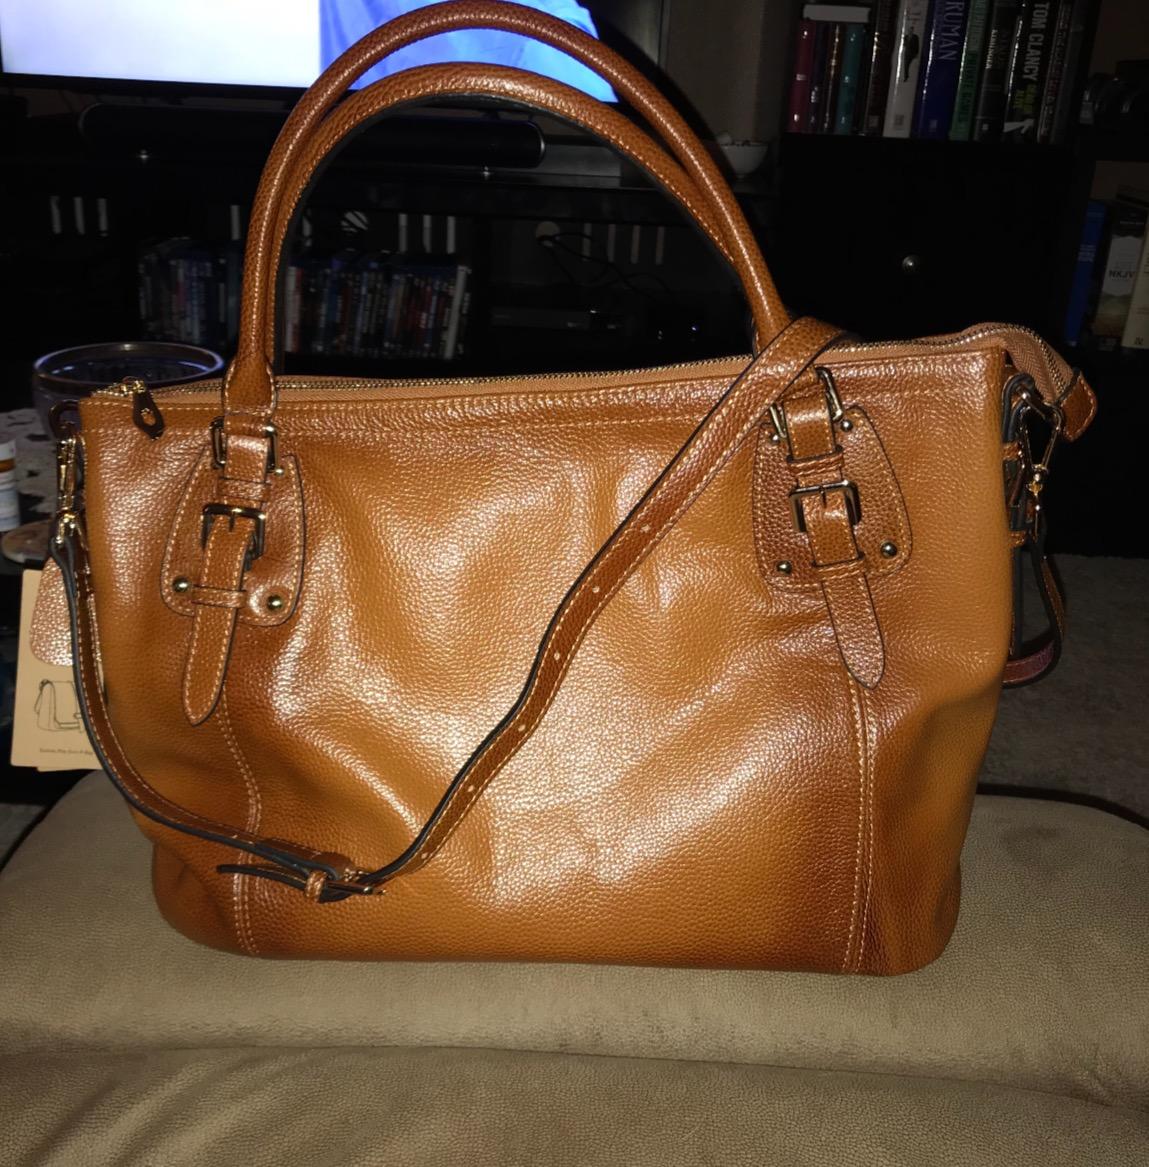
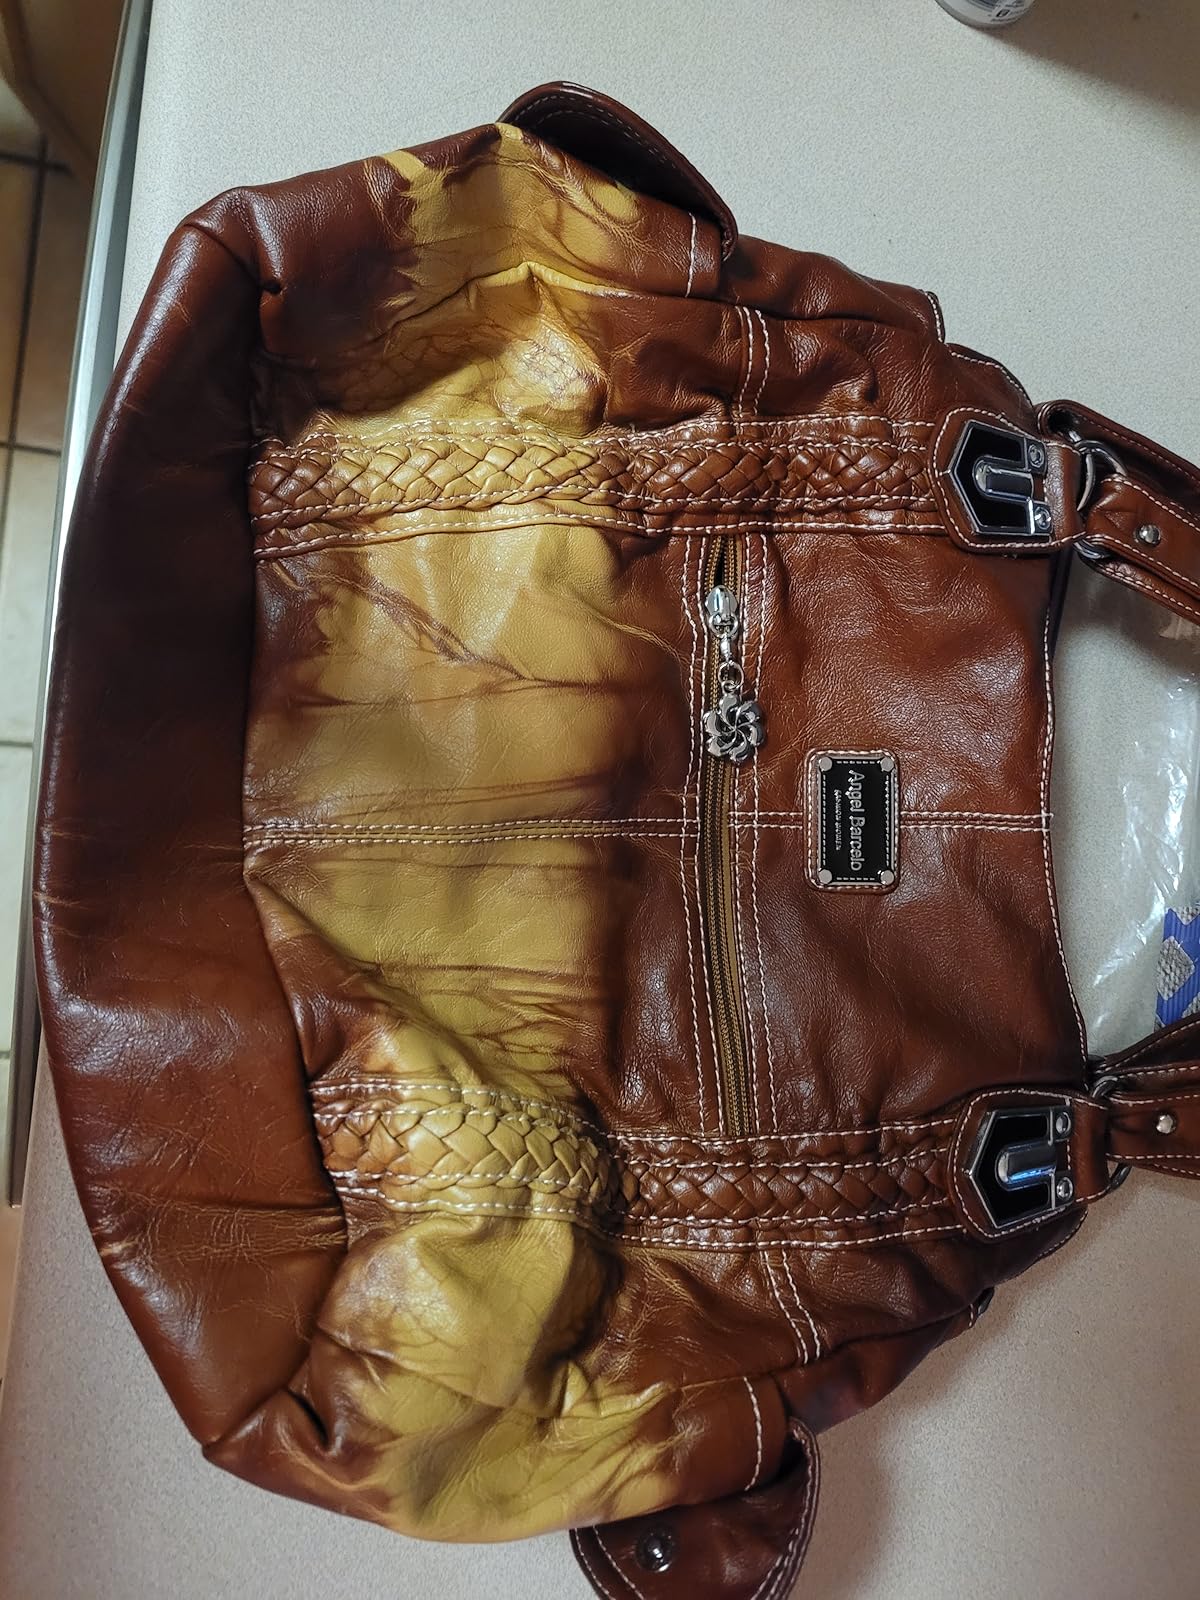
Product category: accessories_handbag
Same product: no